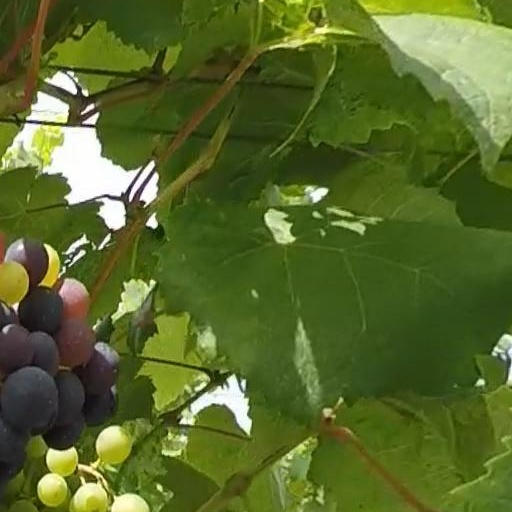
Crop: grape